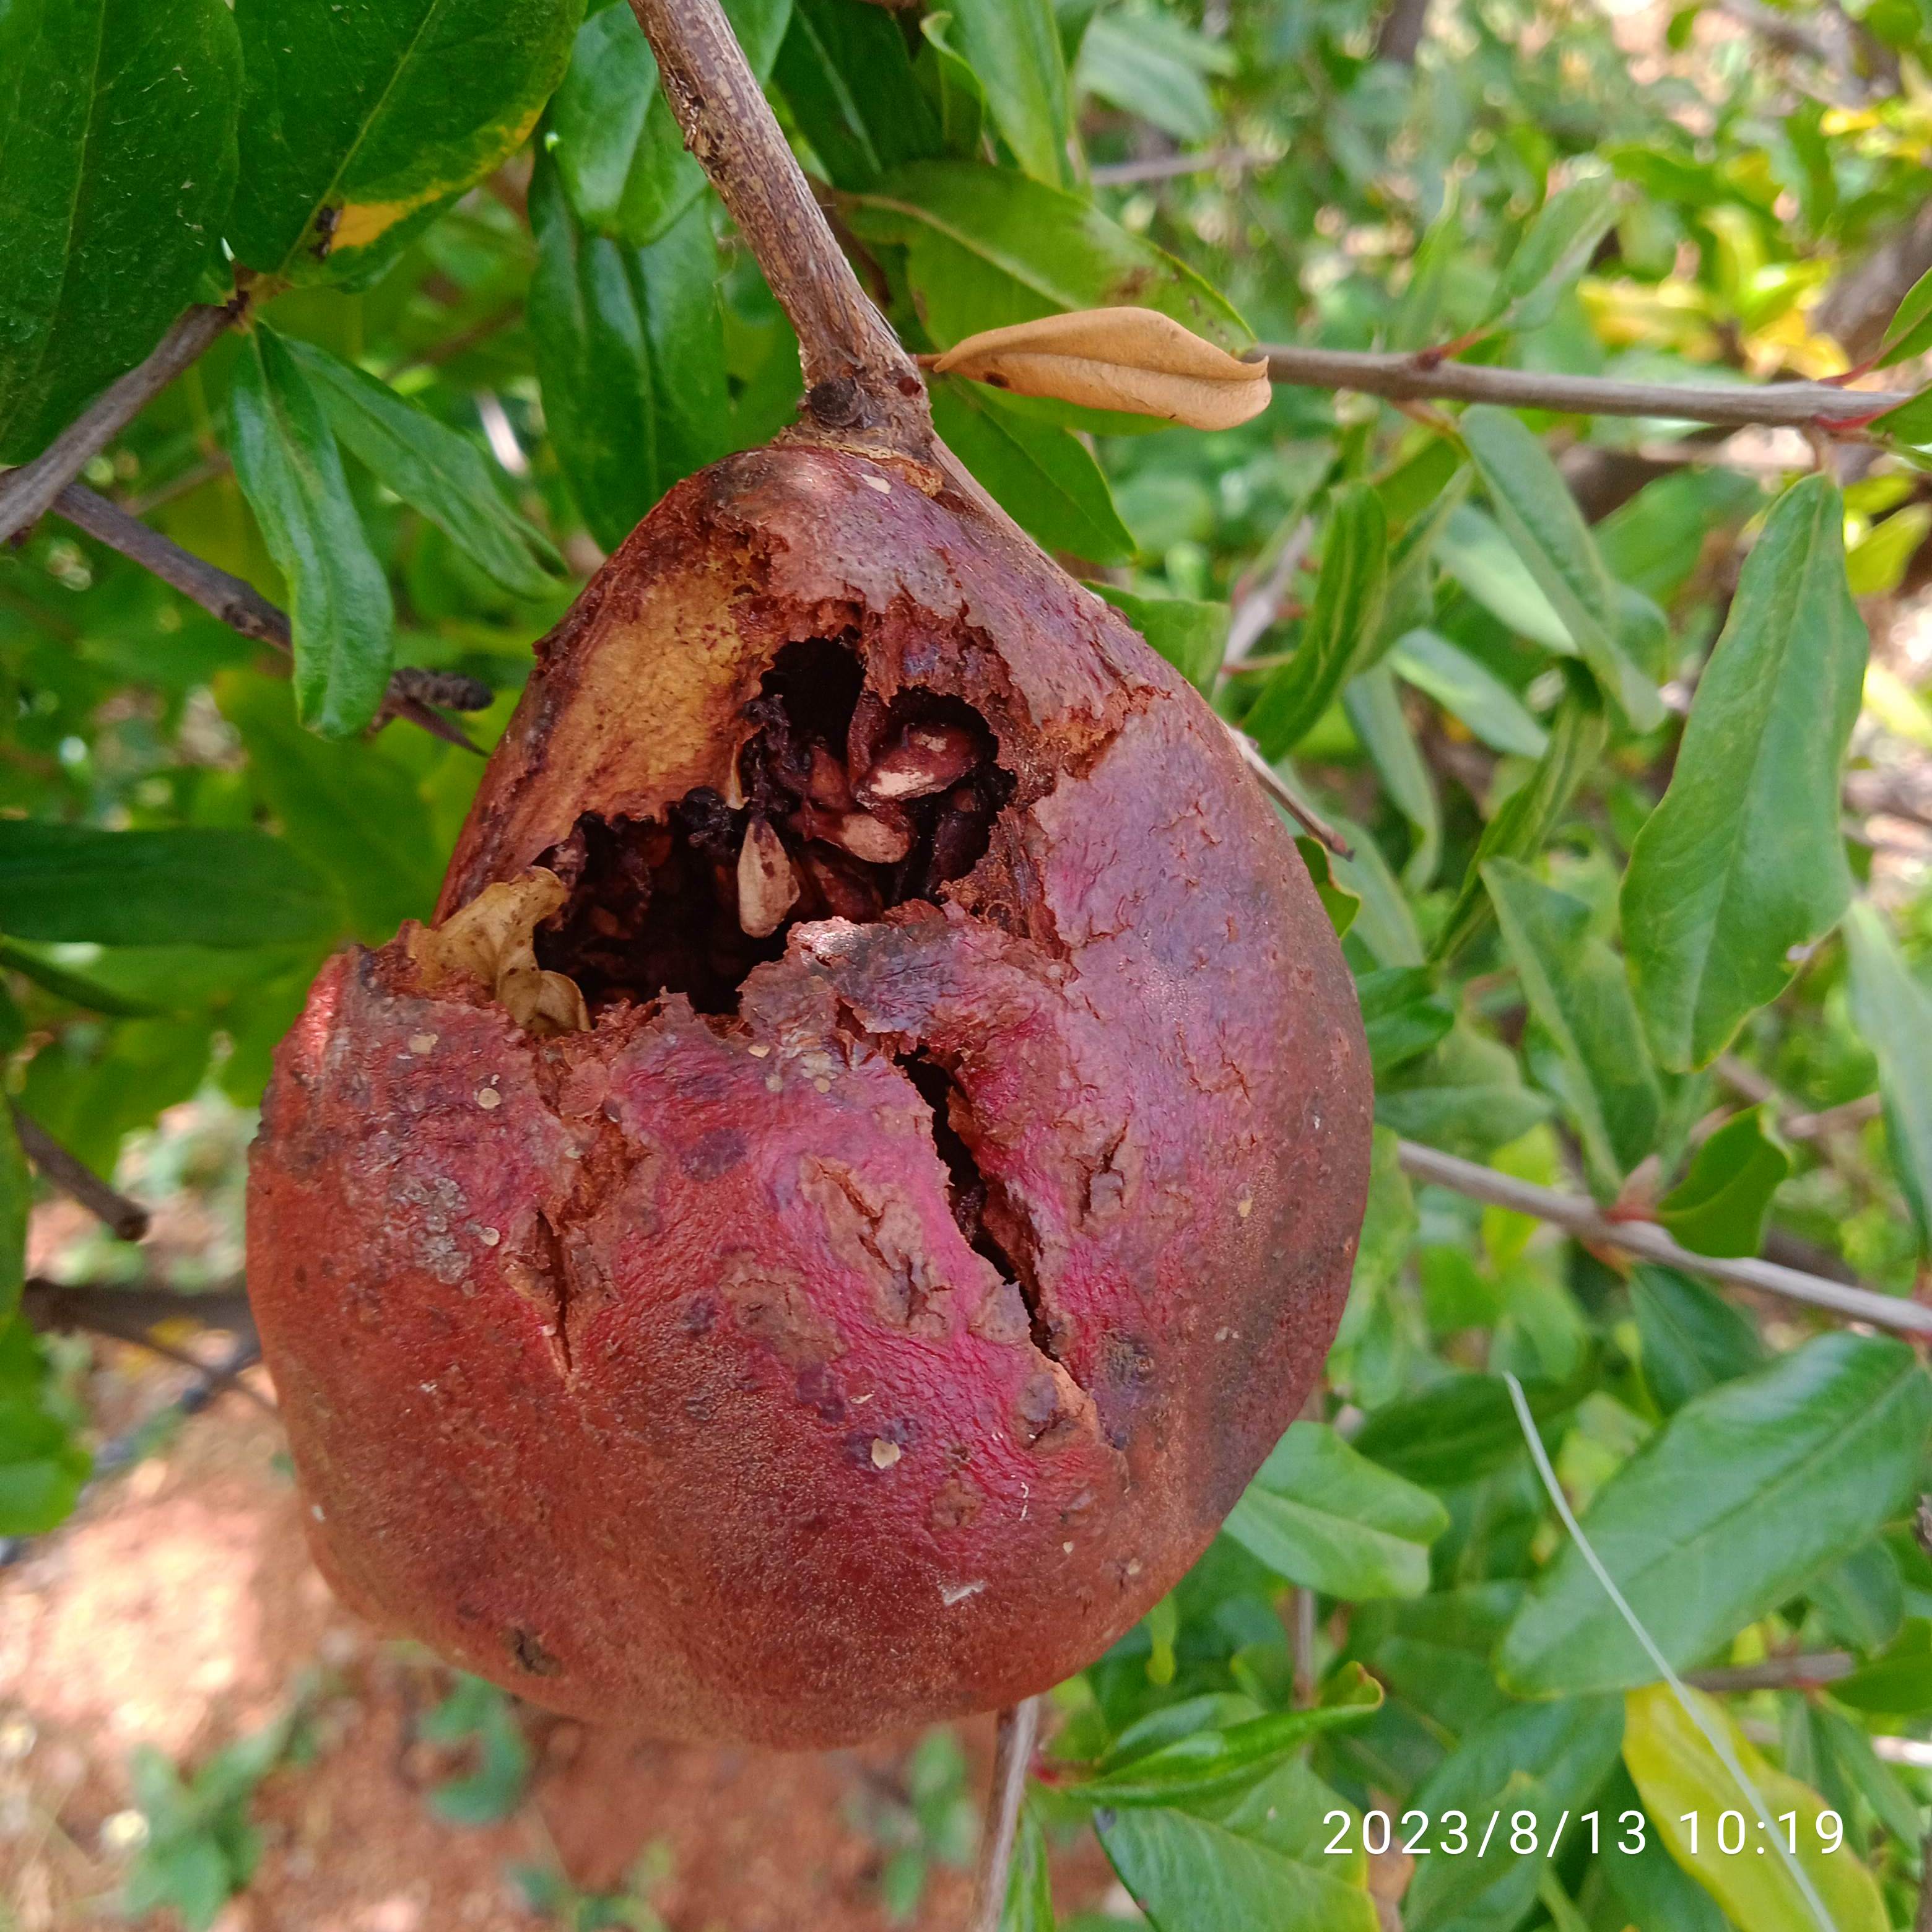
Label: Bacterial_Blight